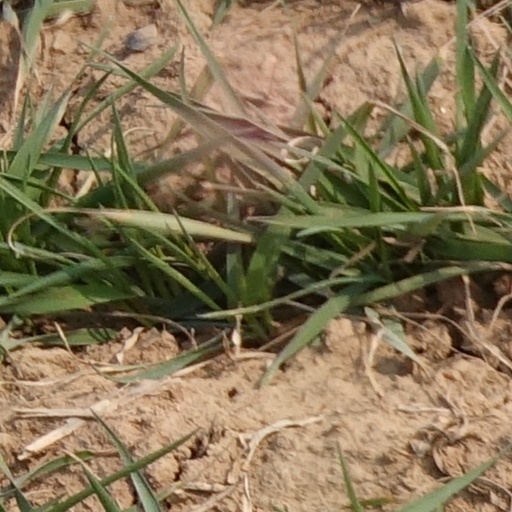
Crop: wheat